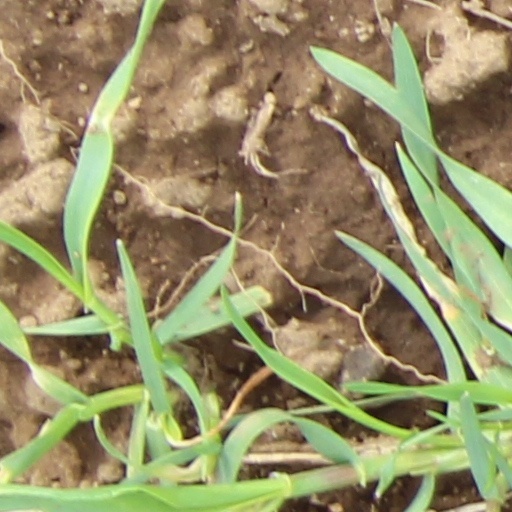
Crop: wheat